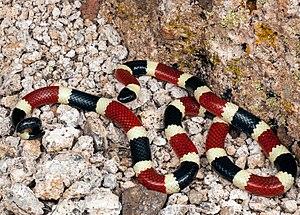
Micruroides euryxanthus, unique représentant du genre Micruroides, est une espèce de serpents de la famille des Elapidae.